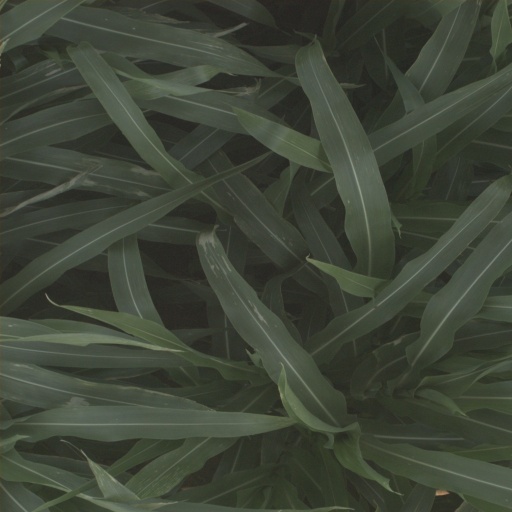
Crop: sorghum